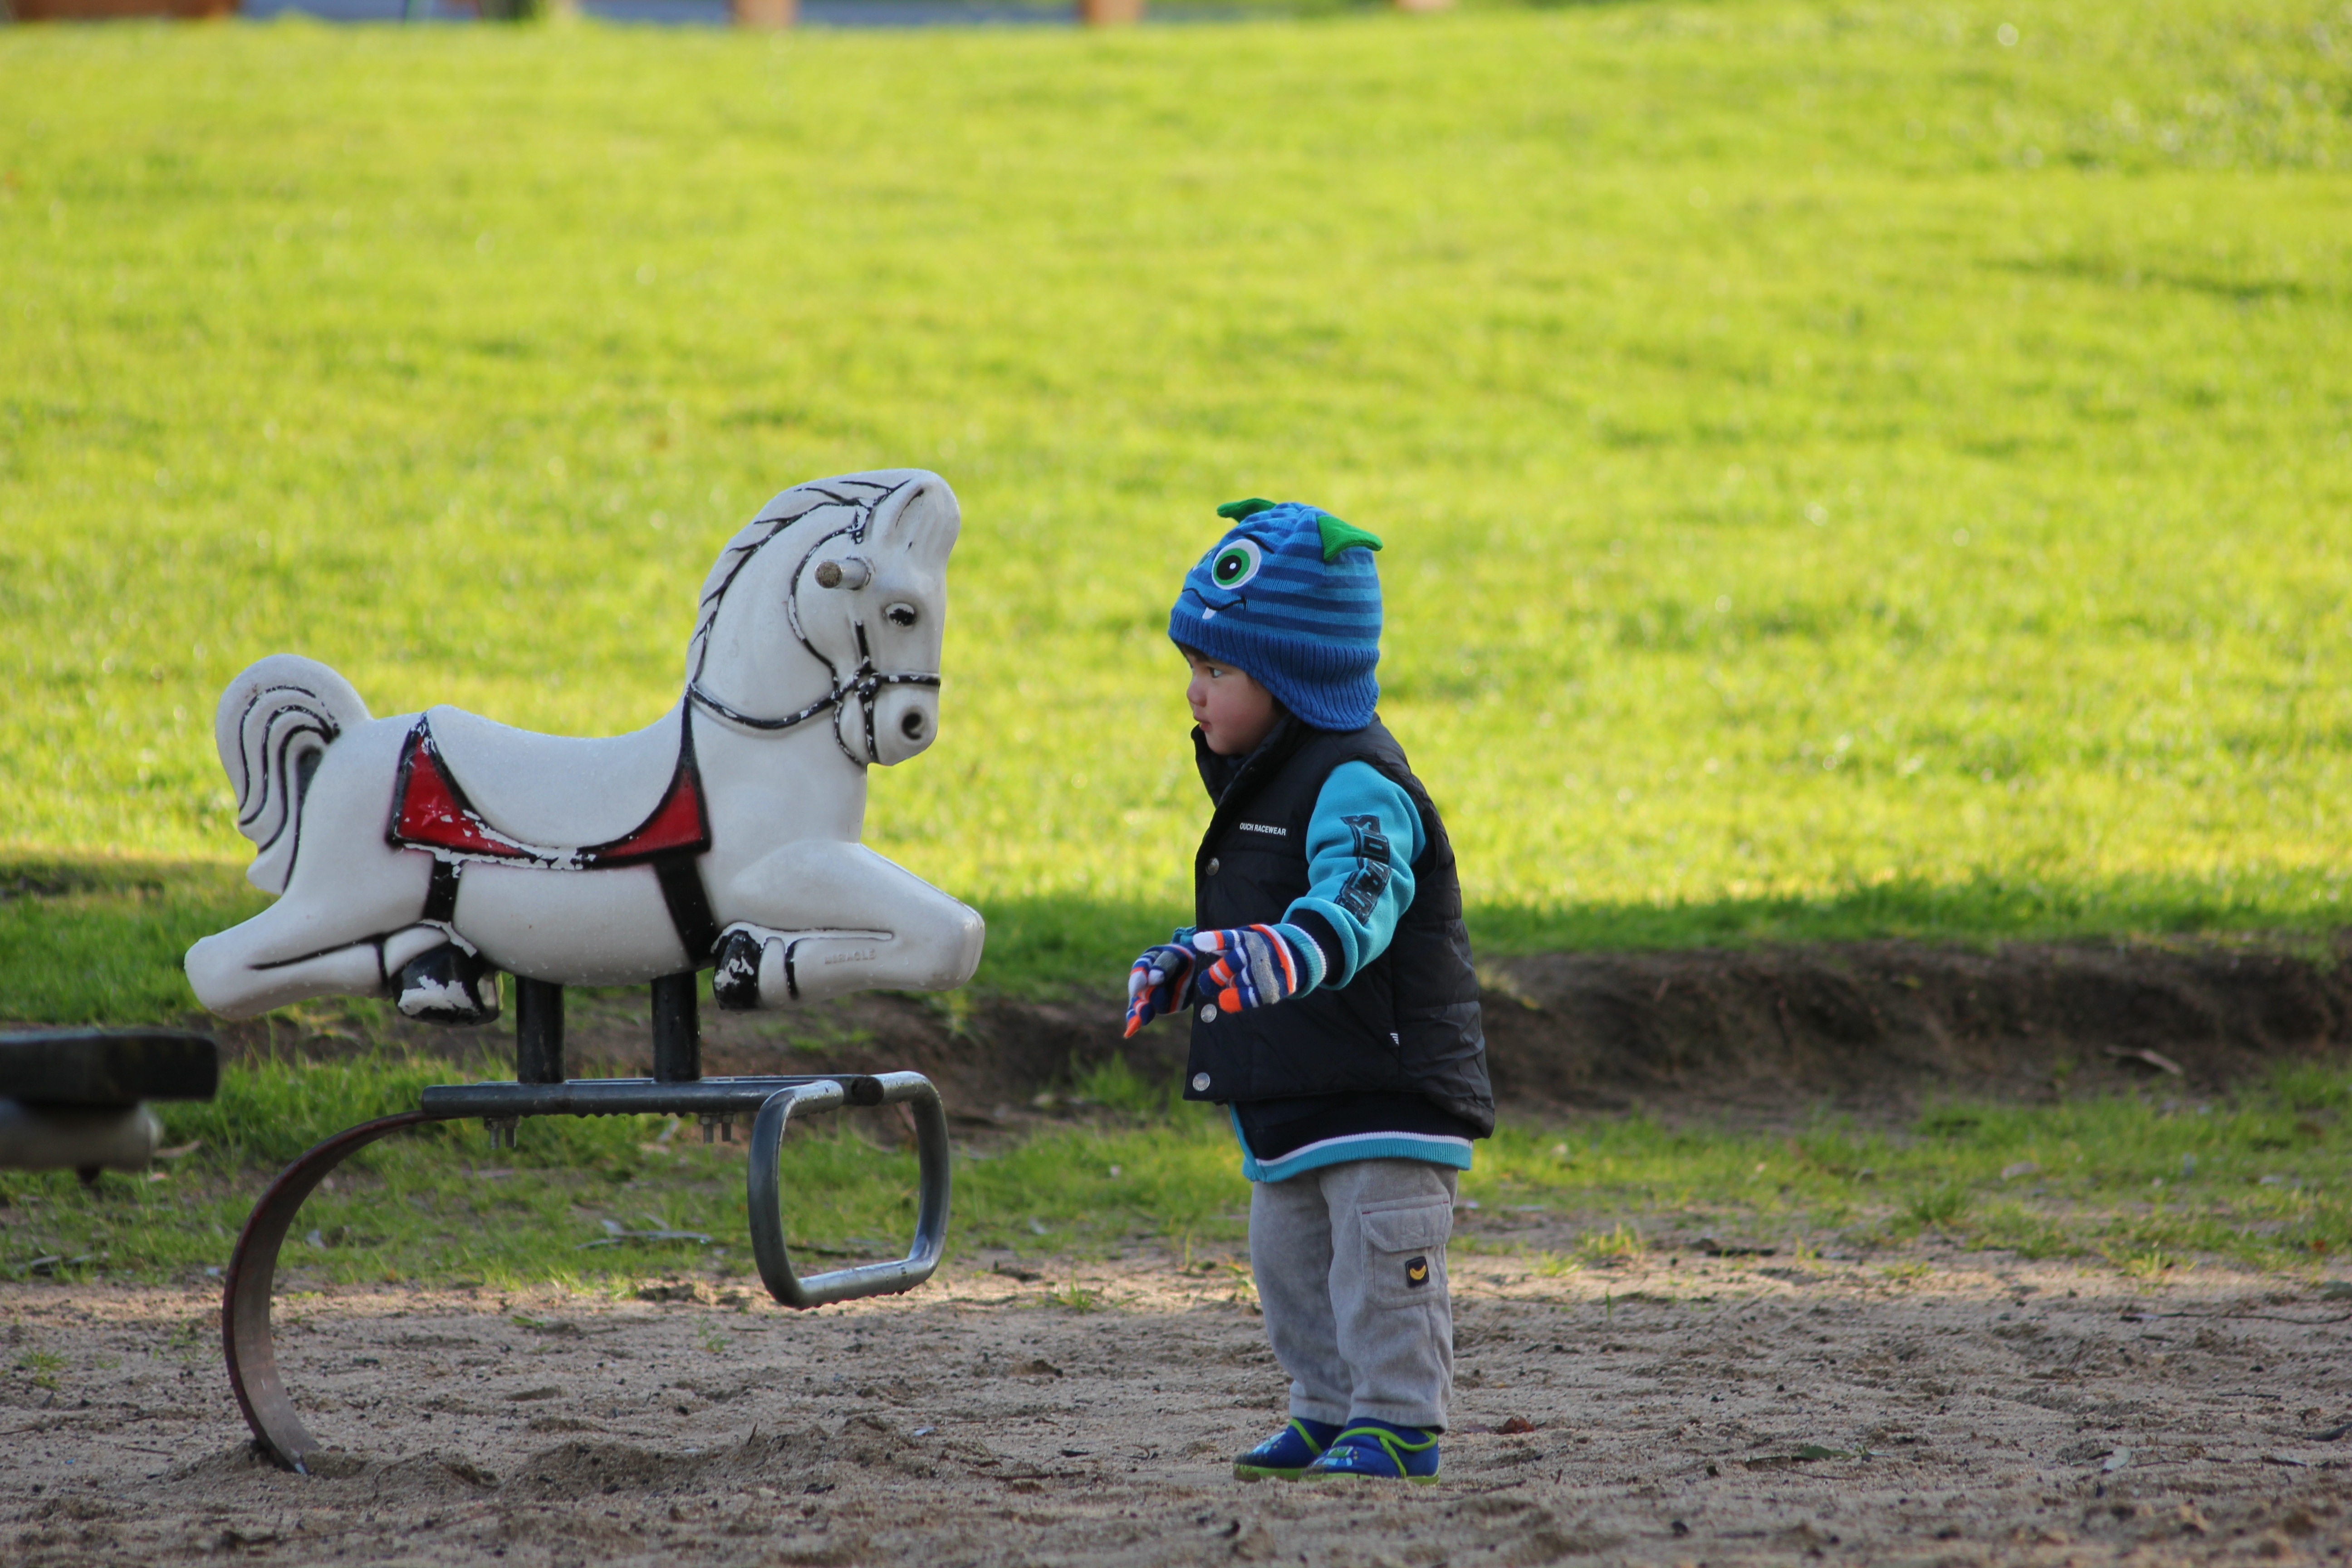
nature, grass, outdoor, boy, cute, green, horse, park, child, son, race, racing, jockey, eventing, horse like mammal